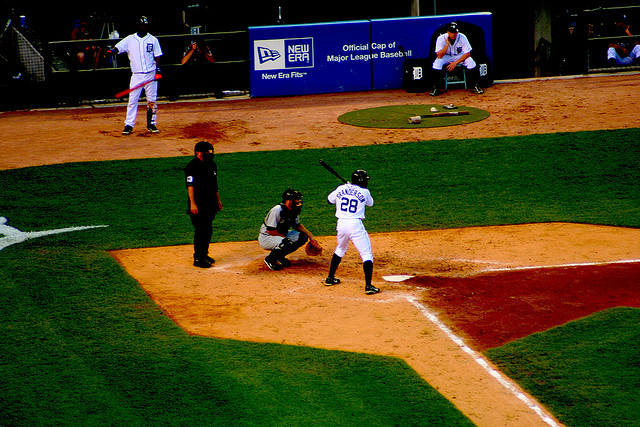
các cầu thủ bóng chày đang thi đấu ở trên sân